Lorella De Luca

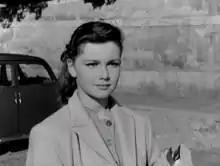
De Luca in the movie "Il bidone" (1955)

Lorella De Luca (17 September 1940 – 9 January 2014) was an Italian film, television, and voice actress. One of the most recognized "ingénues" of Italian cinema during the mid-to-late 1950s, she is best known for having played naive young girls in dramas and comedies.